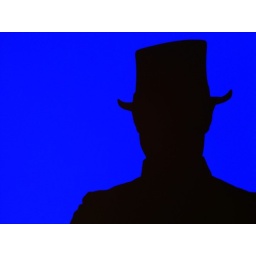
(98/365) Really. Okay, not really. Darkened the blue screen in PhotoForge.